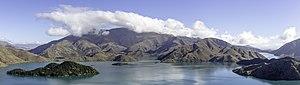
Le lac Benmore est un lac de barrage situé dans l'île du Sud en Nouvelle-Zélande. Il est un émissaire du fleuve Waitaki.